CHYDARU

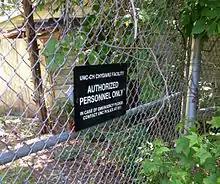
One of several identical signs mounted on the fence surrounding the camp

CHYDARU, unabbreviated name Chapel Hill Youth Development and Research Unit, was an experimental youth prison operated by the Institute of Government at the University of North Carolina at Chapel Hill and the North Carolina prison system. Built in 1945, it opened as a prison for youth under the age of 18 on May 1, 1964. The project was as an advancement in prison structure. It closed later in 1965 due to budget shortages. Sometime during the 1970s (presumably 1973) it housed the Bureau of School Services, which was operated by UNC. Later in 1975, it was repurposed to store radioactive waste. As of 1996, it became exclusively a radioactive storage-for-decay facility, where short-lived radioactive wastes are stored until they are no longer radioactive, at which point they are removed. It is inspected annually by the state government.